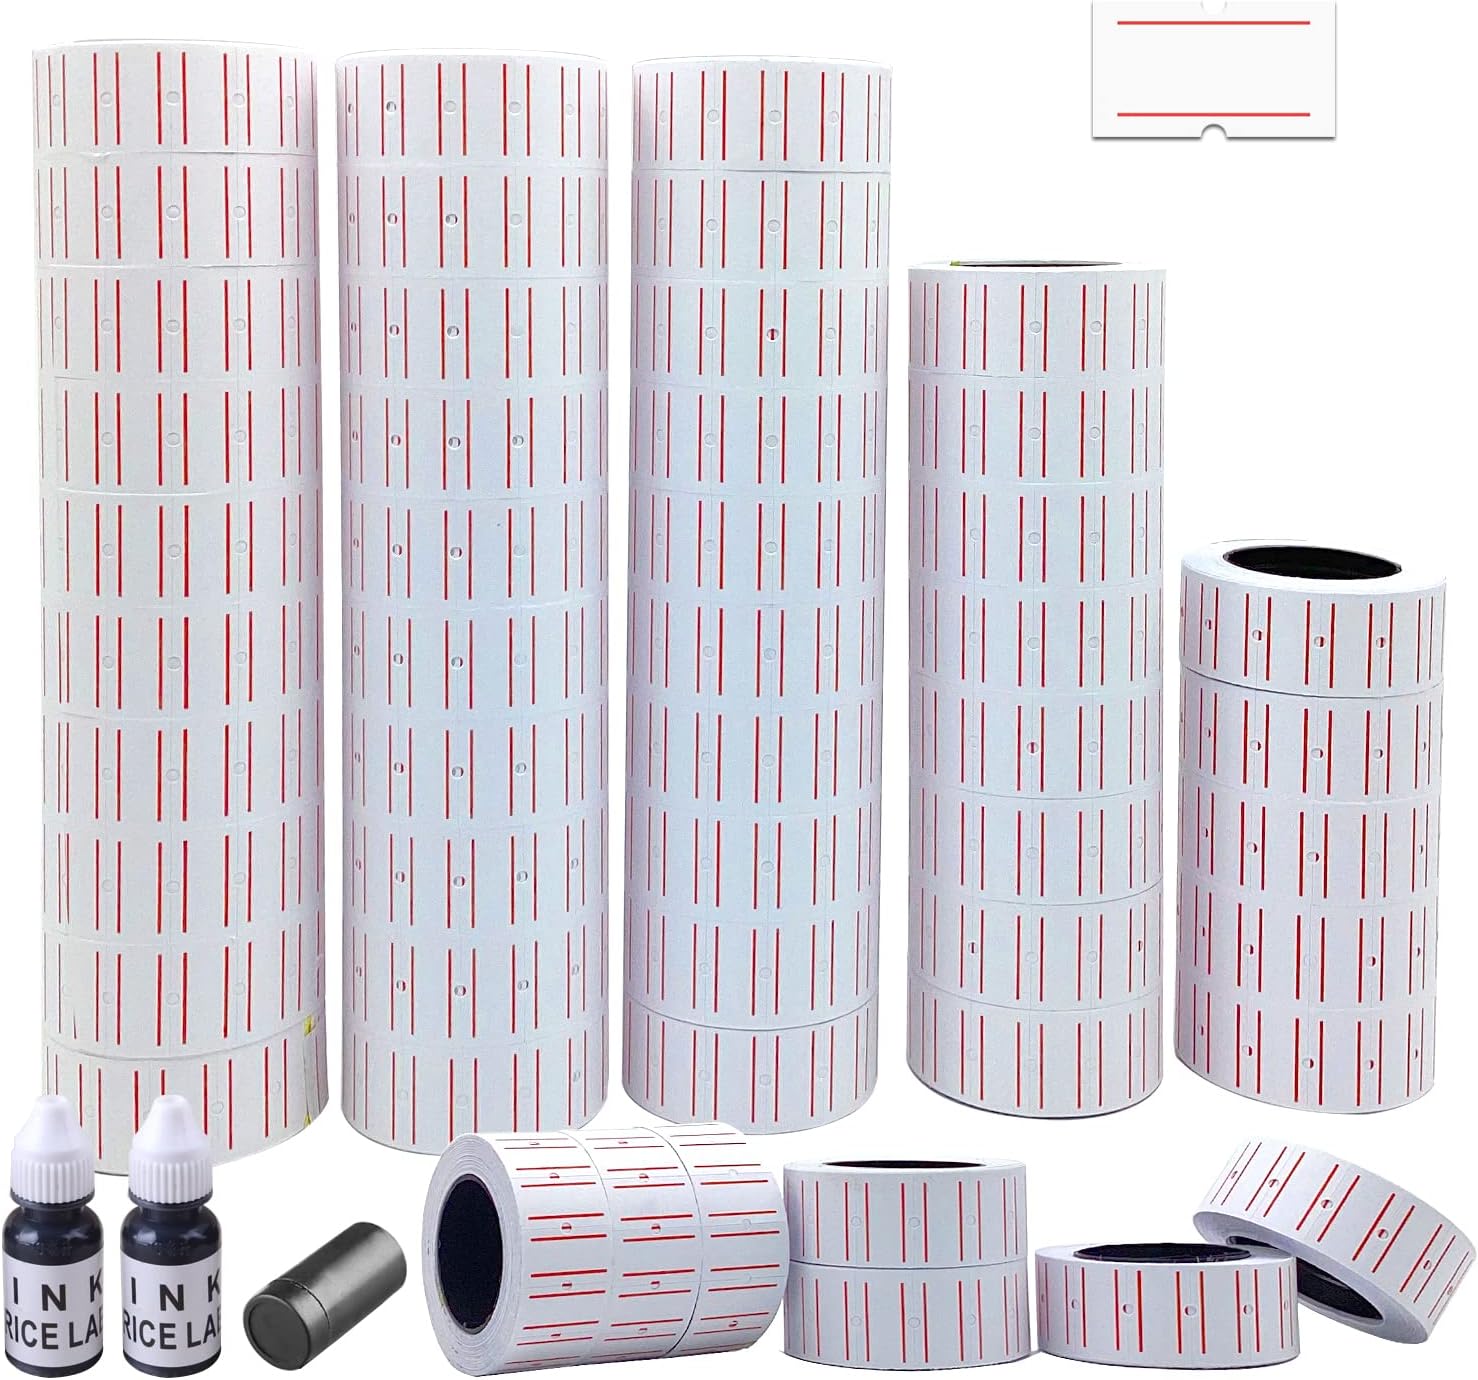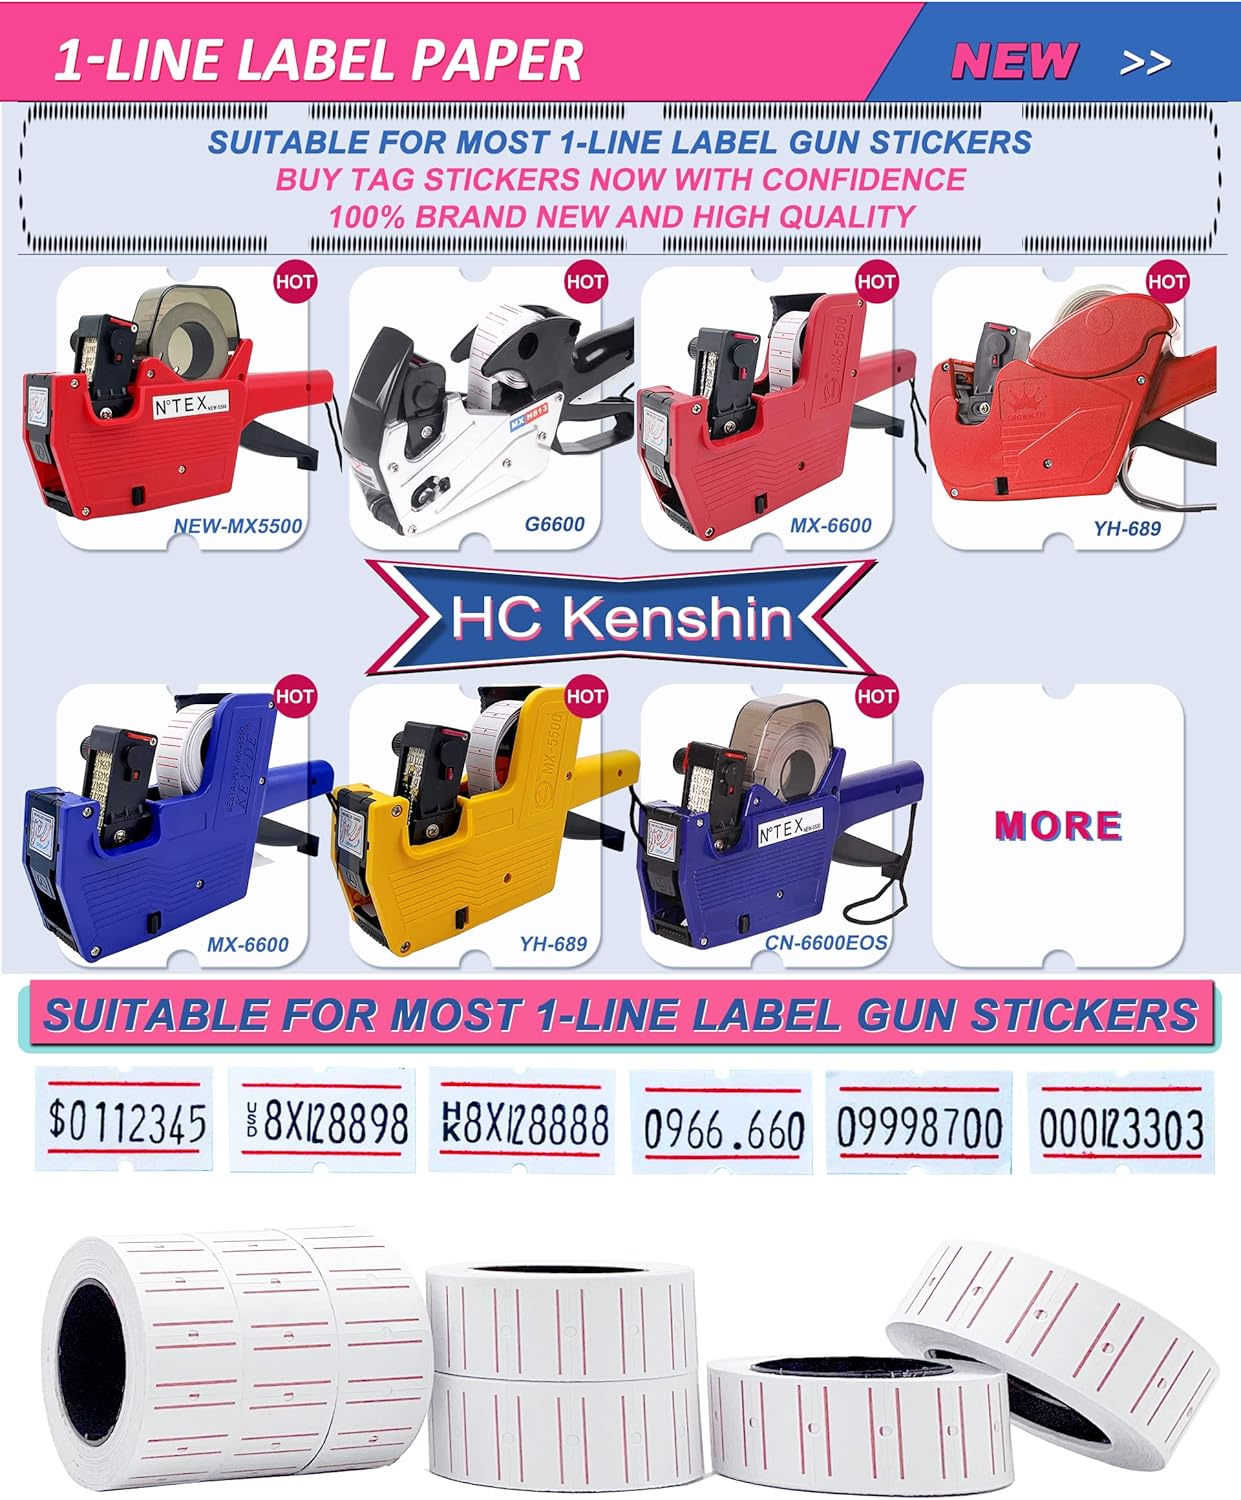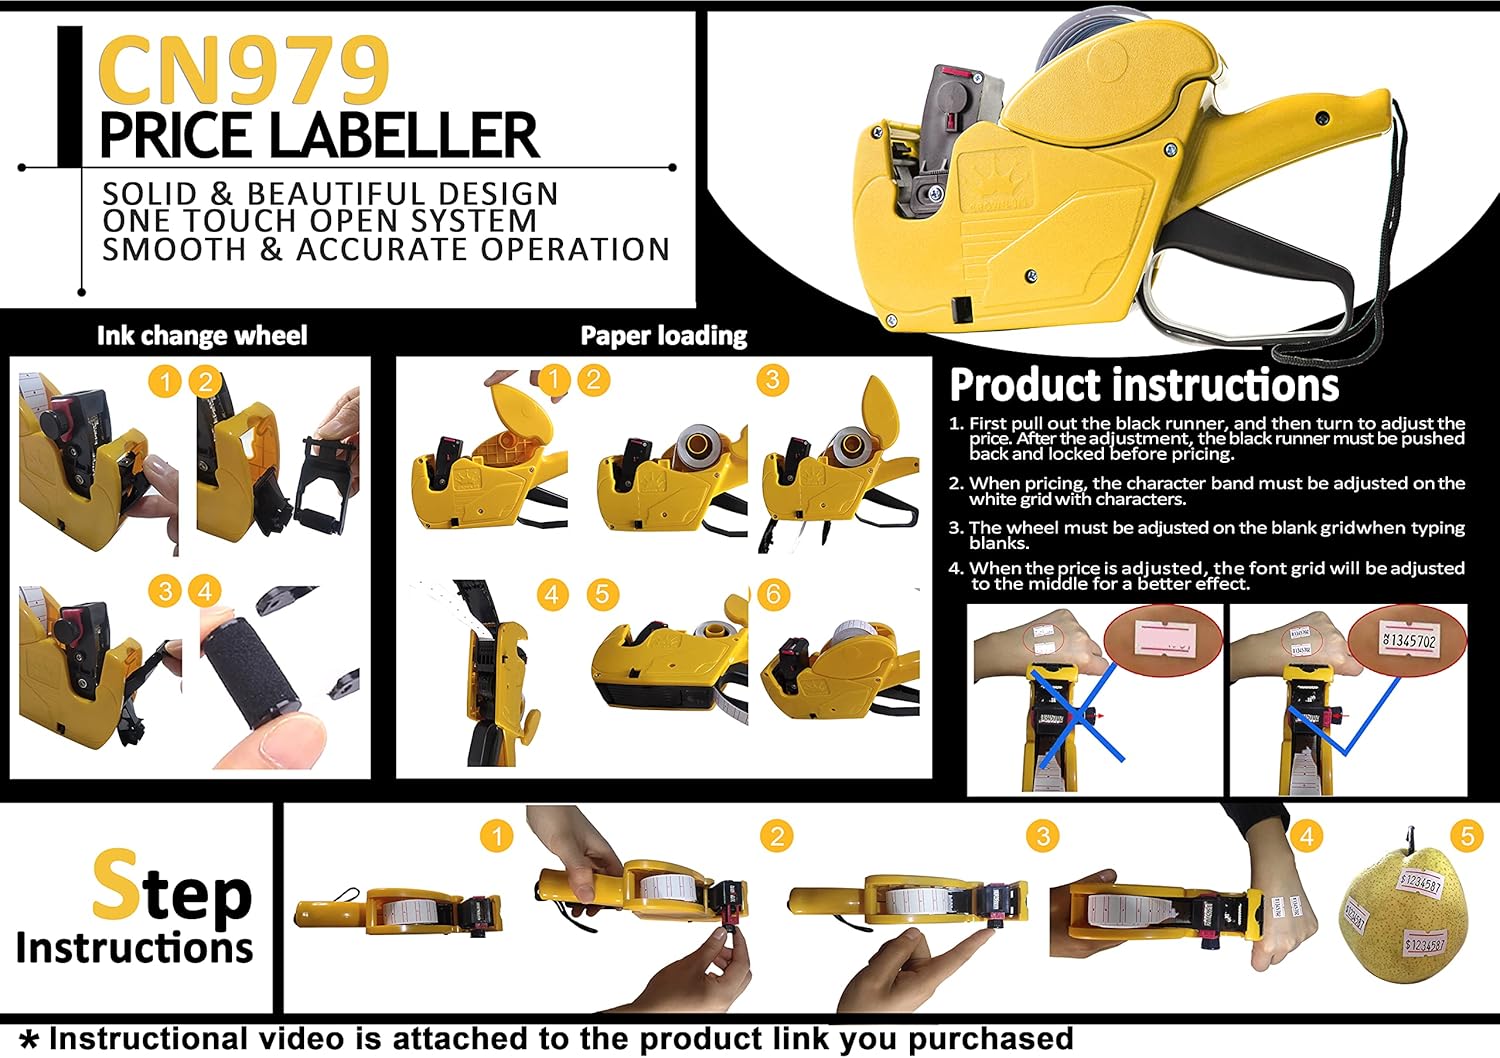
HC Kenshin CN979 Price Tag, 50 Rolls of Label Paper and 1 Ink Cartridges and 2 Bottle of Ink, for Clothing Tags -Price Stickers-Expiration Date Stamp,1 line Label, Date Sticker（Does not Contain Gun）
Category: Office Products
➤Paper steps: 1.Open the paper clip. 2.Hold the switch with your left thumb and forefinger and pull it back gently. The bottom flap will spring open. 3.Pull out a section of price tags, as shown in the tags stickers out of radian, increase the stiffness of the labels. 4.Pass through the gap between the big wheel and the tags stickers guide frame and close the tags stickers clip. 5.Her right hand to the tag machine, the left hand pull out, about 15 cm the price of tags stickers as the tags card point alignment holes and the big wheel, and then through the printing plate to push the tags into the straight. 6.heard a sound of "cut", close the bottom board, tags stickers was completed, and then by adjusting rod screw to print to print characters. (note: white word is the CNS, convenient for the operator to know, really printing is corresponding to the black the words) ➤Ink wheel assembly and disassembly steps 1.Hold the price machine in the right hand and the ink holder in the left hand. Put the side with ink wheel into the price machine first. 2.Ink shelf end convex semicircle card into the price machine concave semicircle. 3.The left hand to the ink frame gently pushed in, to be on both sides of the small card point is fully buckled into the price machine, the ink frame installation is complete, remove the ink frame steps on the contrary, index finger in the ink frame under the end (the circle has a triangle place) hard to dig out.
Features: 【price gun labels】 General Purpose High quality 1 Line labels for date gun and pricing guns. It compatible with CN979,MX-5500,NEW-5500 and many other 1 line marking gun labelers. | 【1 ink wheel and 2 bottles of ink】 You will get 1 ink wheel and 2 bottles of ink for CN979, which can be used to ensure long-term use of price javelins. | 【1 line pricing stickers】The 1 line white with double red line labels stickers, are perfect for date coding, unit pricing and case pricing. They have a one line printout that is simple to use and easy to read. | 【Strong Adhesive Labels】These pricing labels are backed with a strong glue that sticks firmly. That doesn’t just make it easier to price up or date mark your products & inventory.It also prevents tempering. | 【100% Guarantee Satisfaction】Include: 50 Rolls of price stickers , 1 Ink Wheel & 2 Bottles of Ink.Buy price tag stickers Now With Confidence, We Guarantee Satisfaction With a 100% Lifetime Money Back Guarantee.